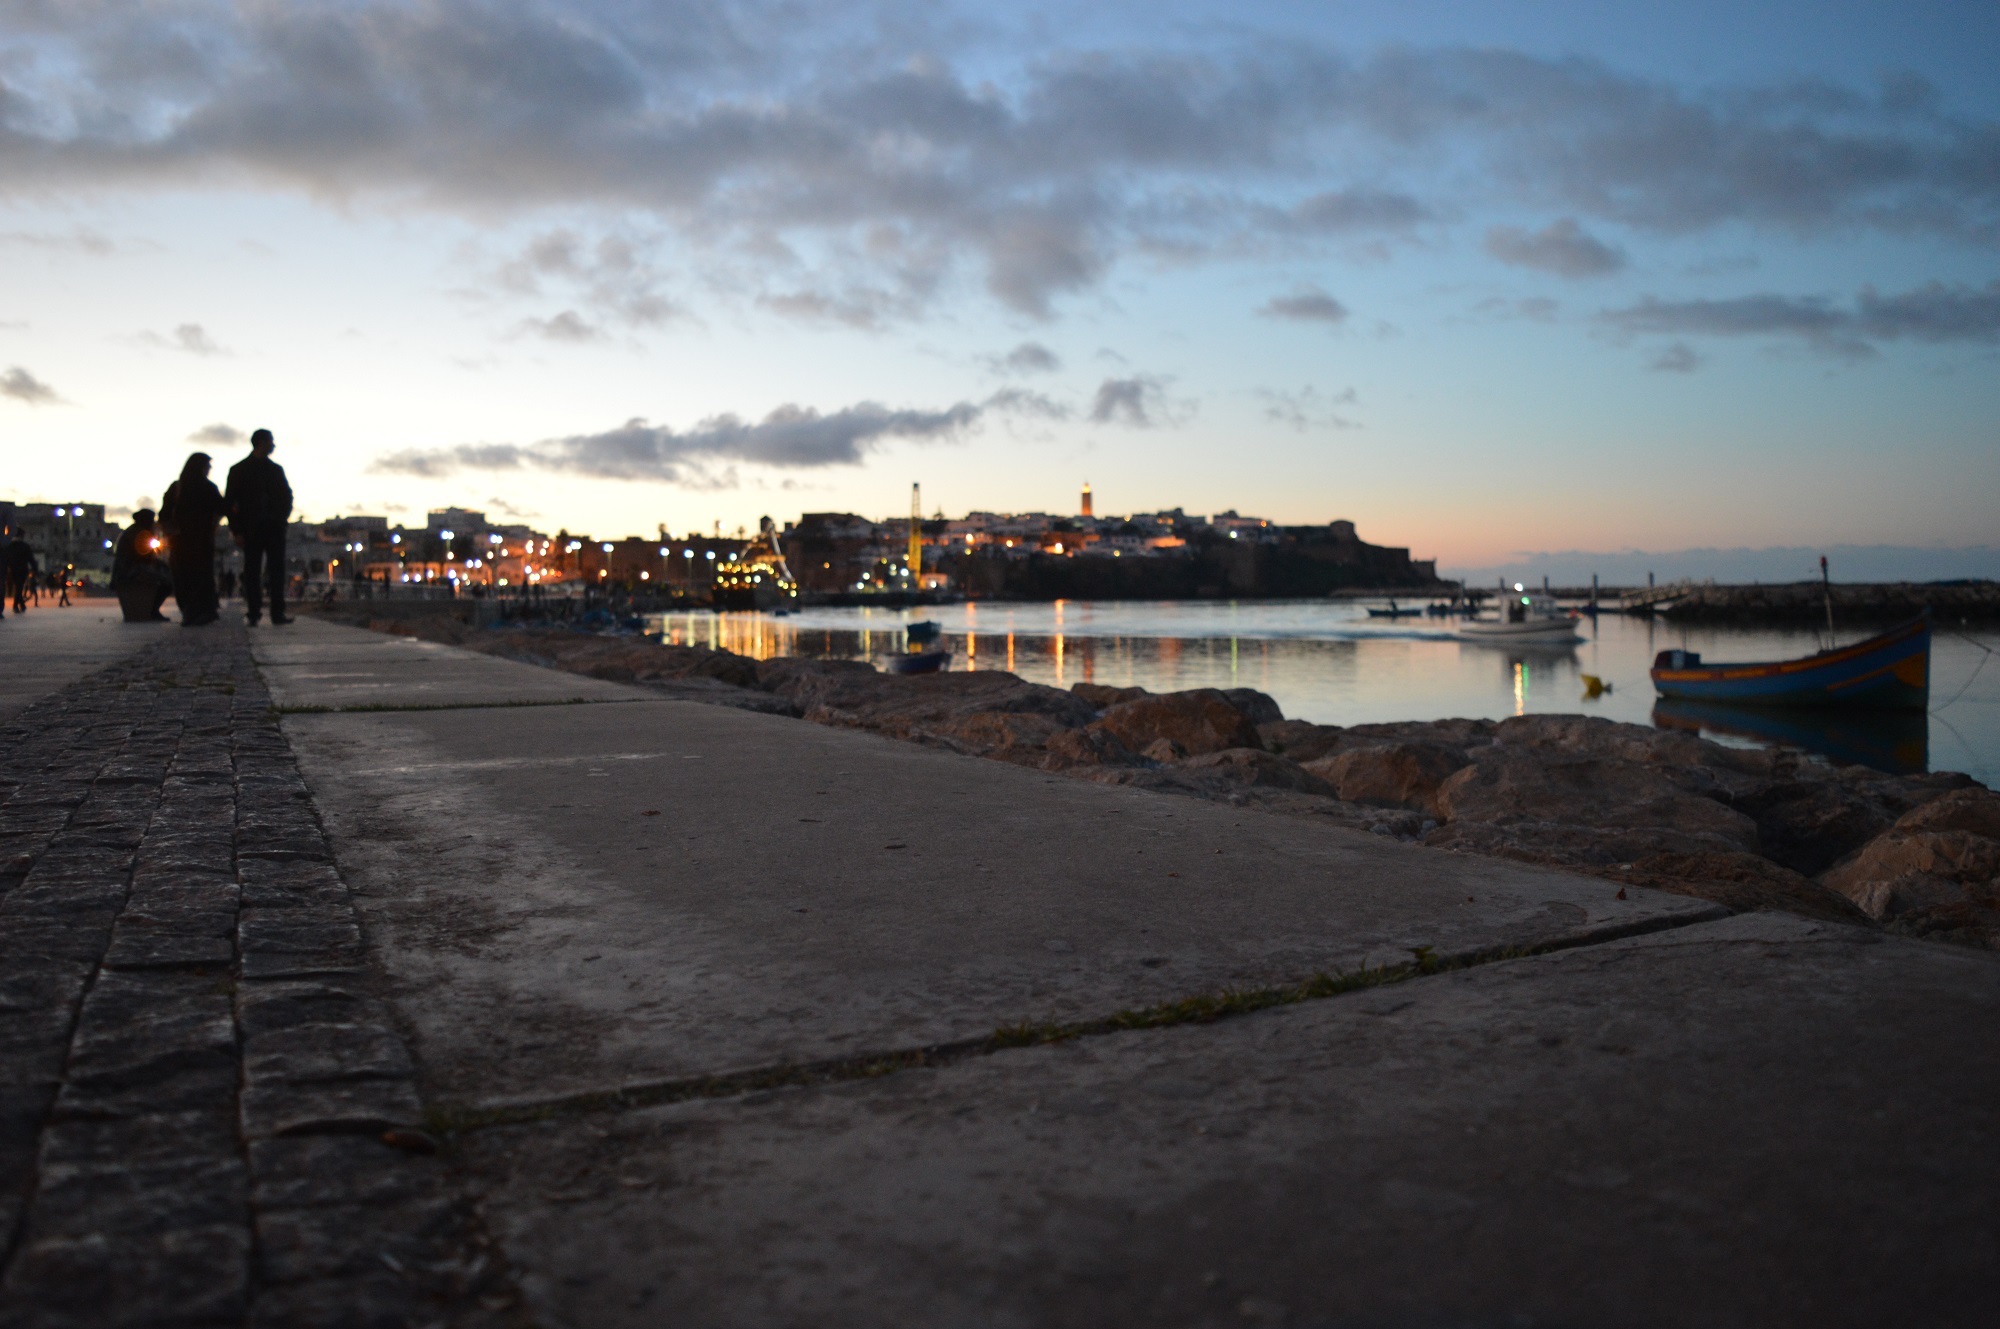
beach, sea, coast, ocean, cloud, sunset, morning, dawn, pier, dusk, evening, infrastructure